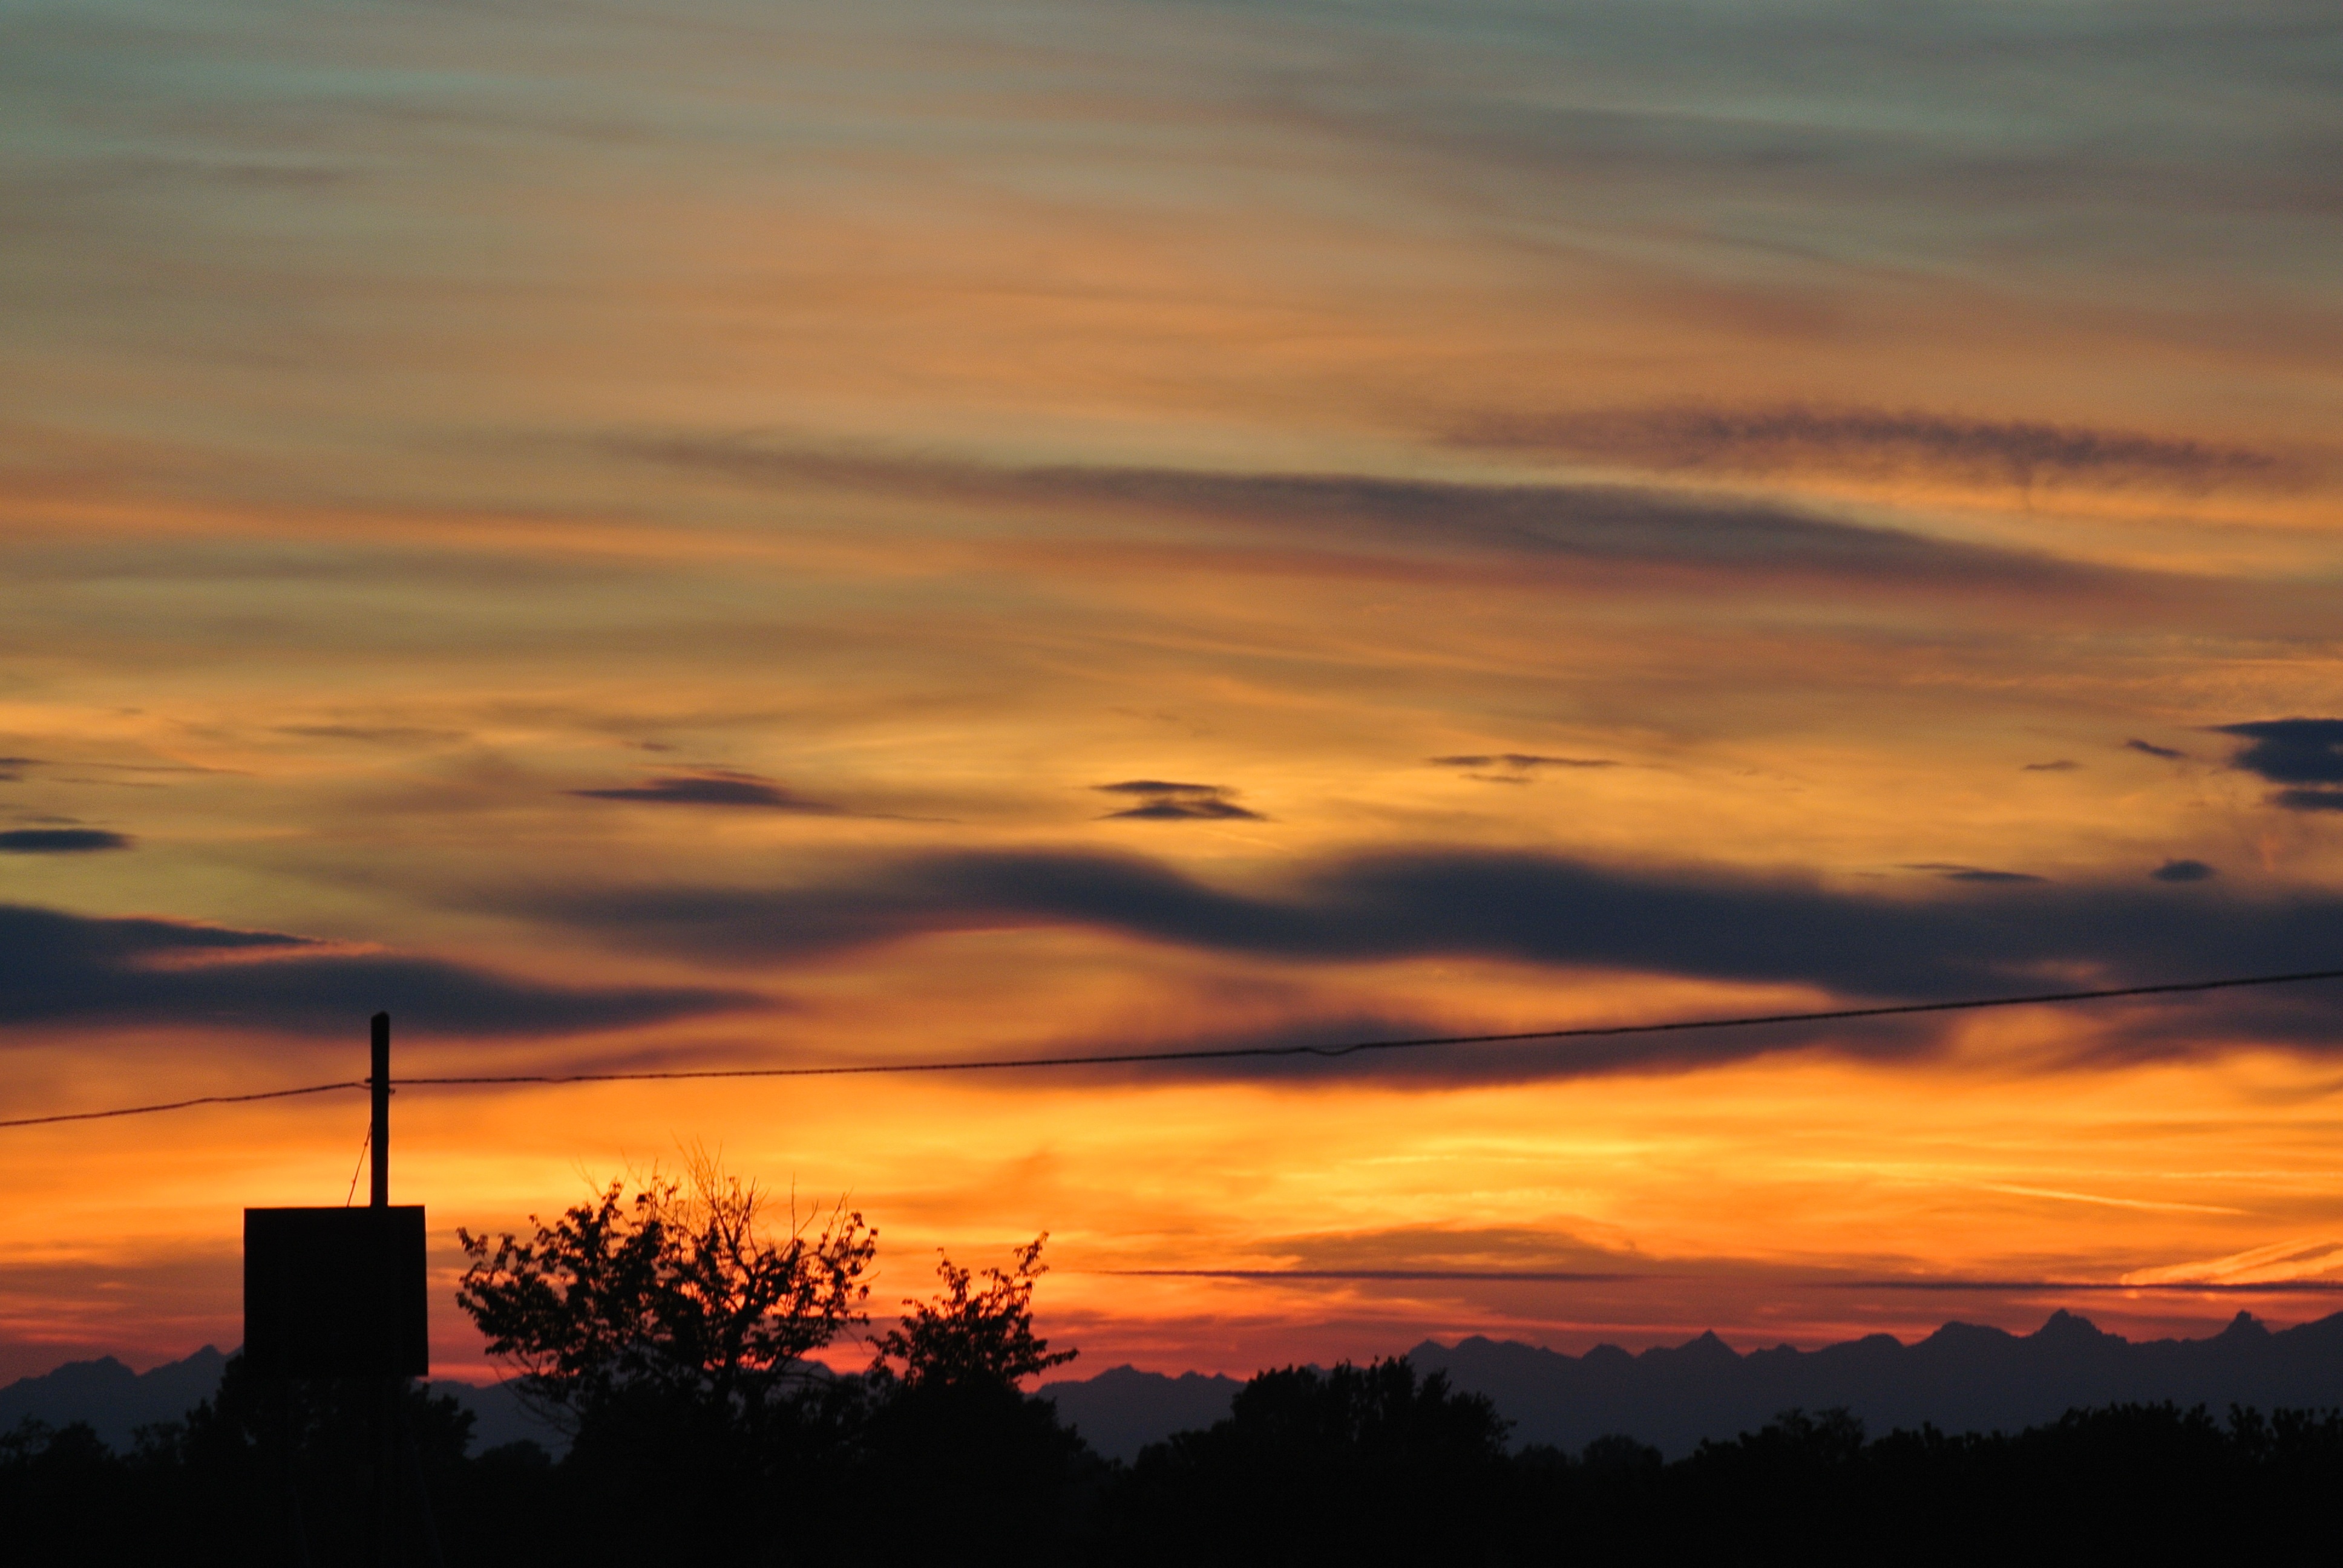
horizon, cloud, sky, sunrise, sunset, field, prairie, sunlight, morning, dawn, atmosphere, dusk, evening, afterglow, red sky at morning